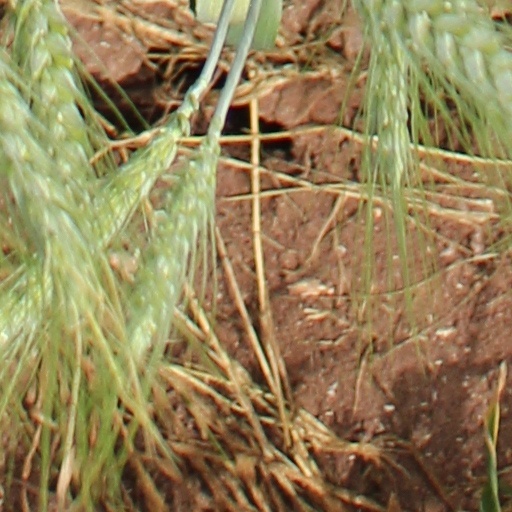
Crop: wheat